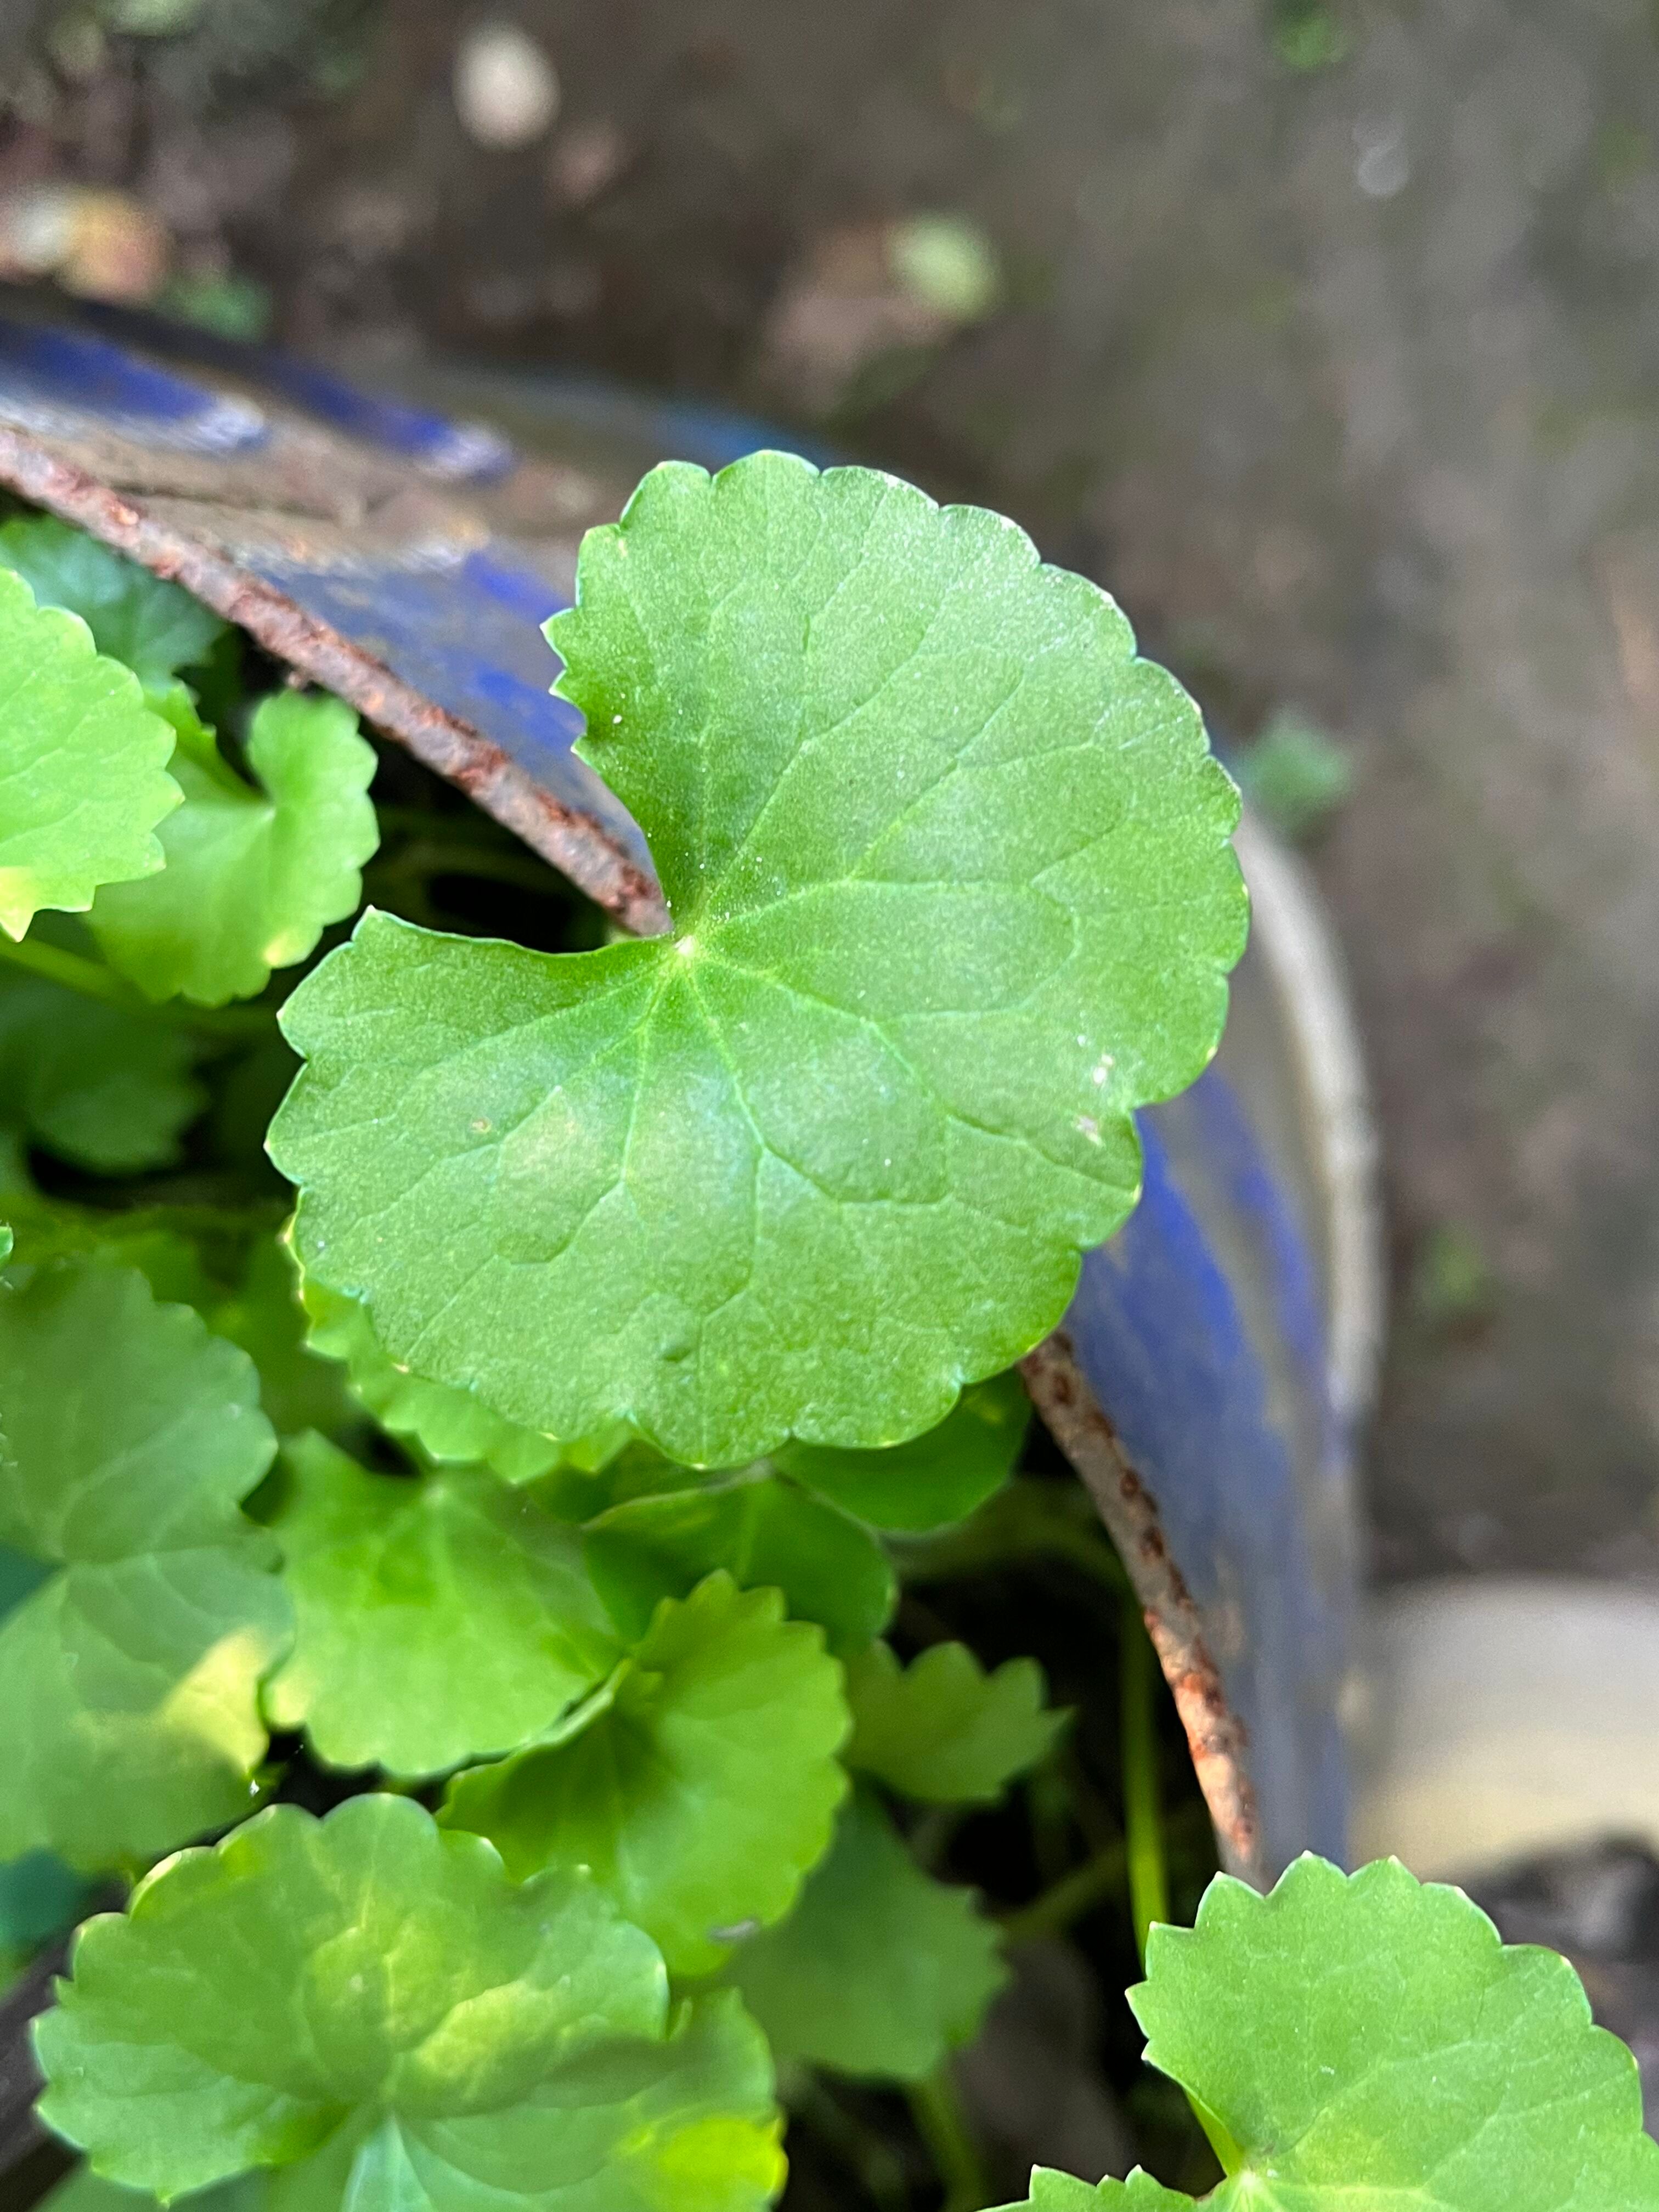
Plant species: centella-asiatica